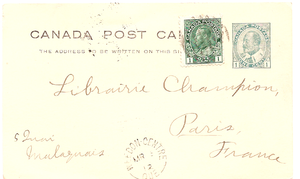
L'histoire postale et philatélique du Canada concerne les territoires qui ont formé le Canada d'aujourd'hui. Avant de joindre la confédération canadienne, les colonies britanniques qu'étaient la Colombie-Britannique et l'île de Vancouver, l'Ile-du-Prince-Edouard, la Nouvelle-Écosse, le Nouveau-Brunswick et Terre-Neuve ont émis des timbres à leur nom.